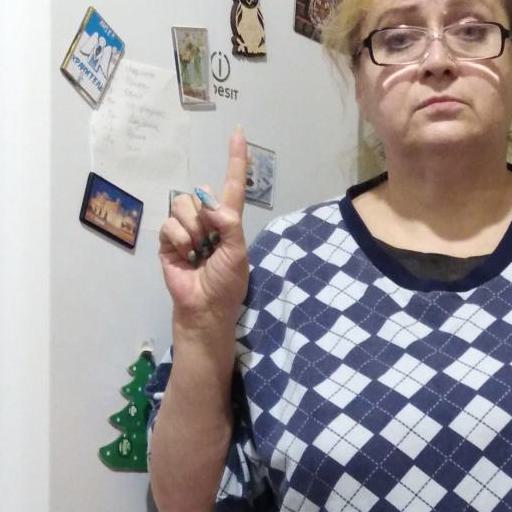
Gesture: one